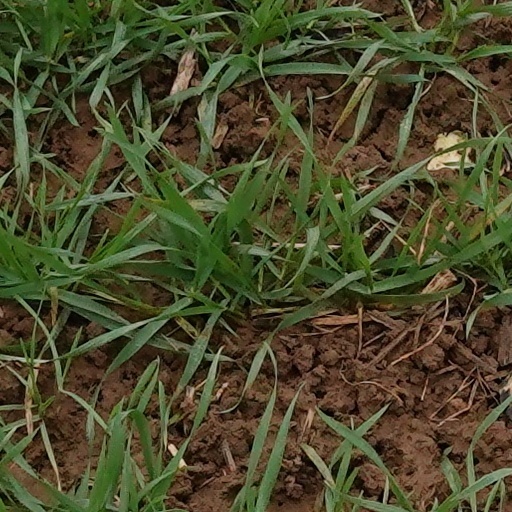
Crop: wheat